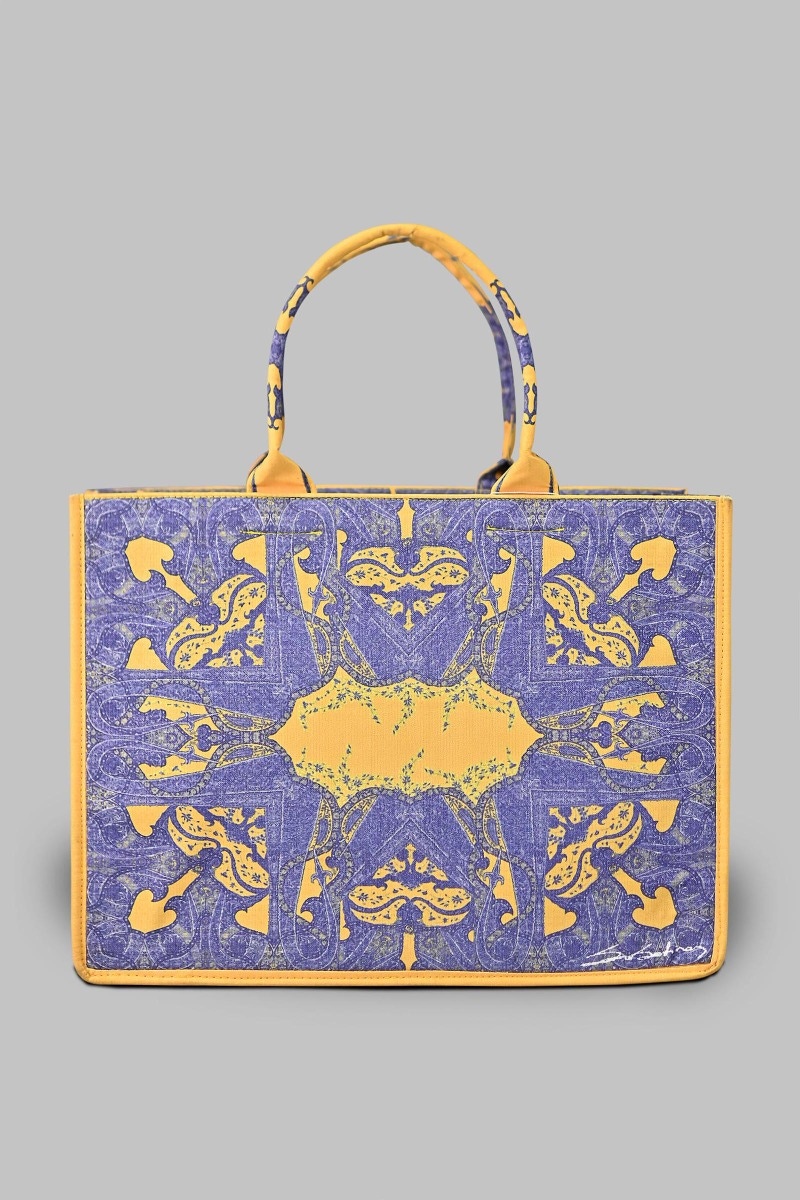
purple yellow zigzag tote bag